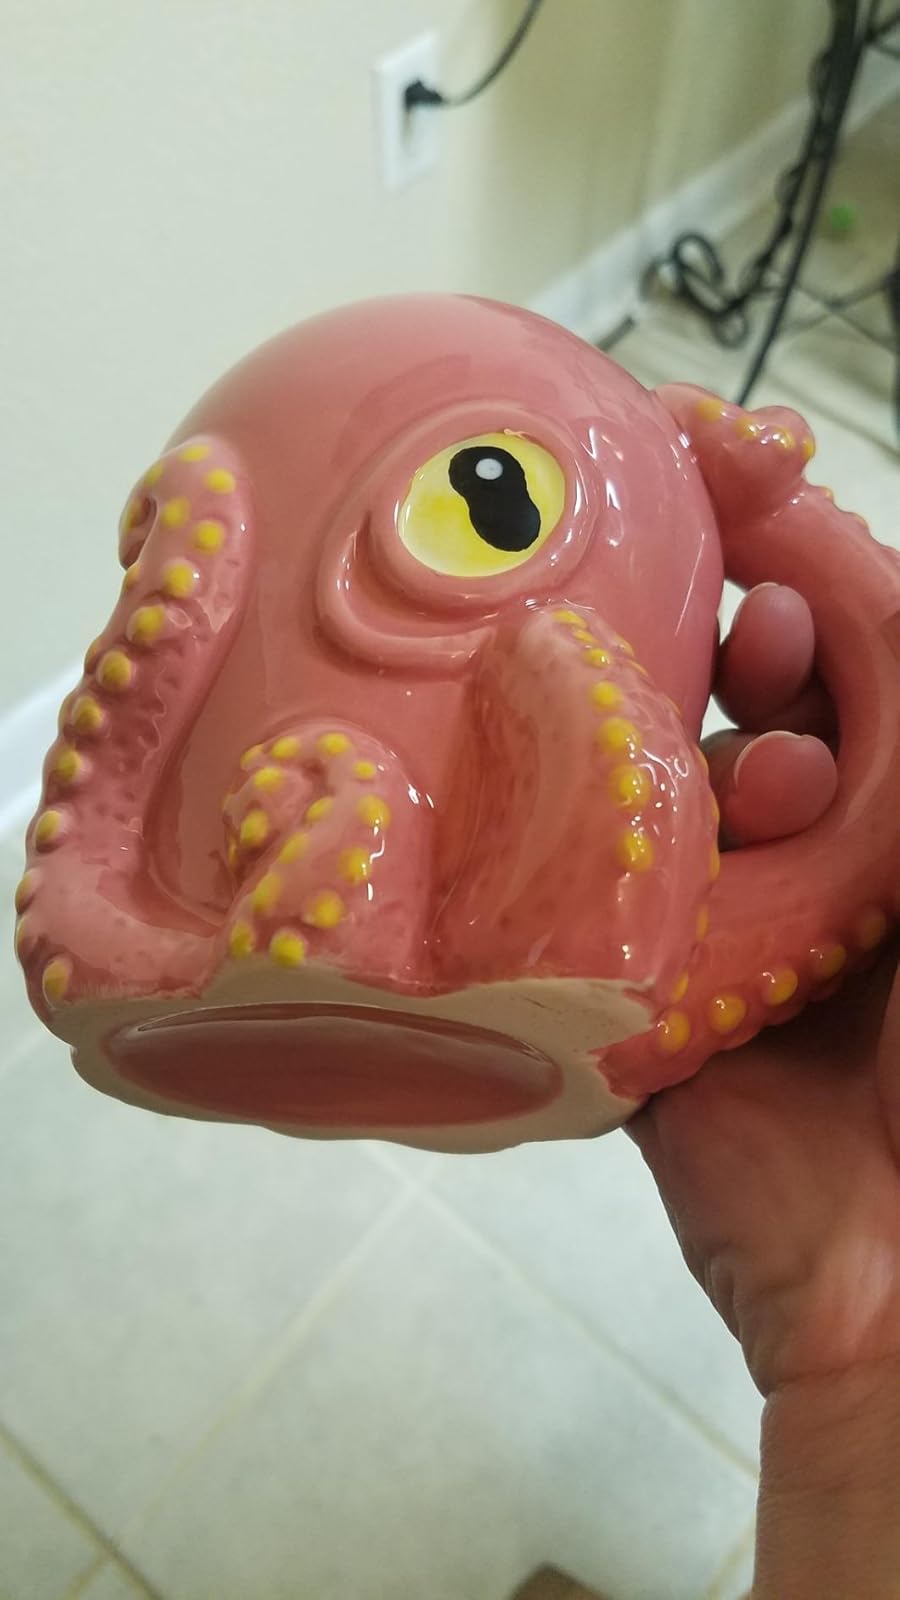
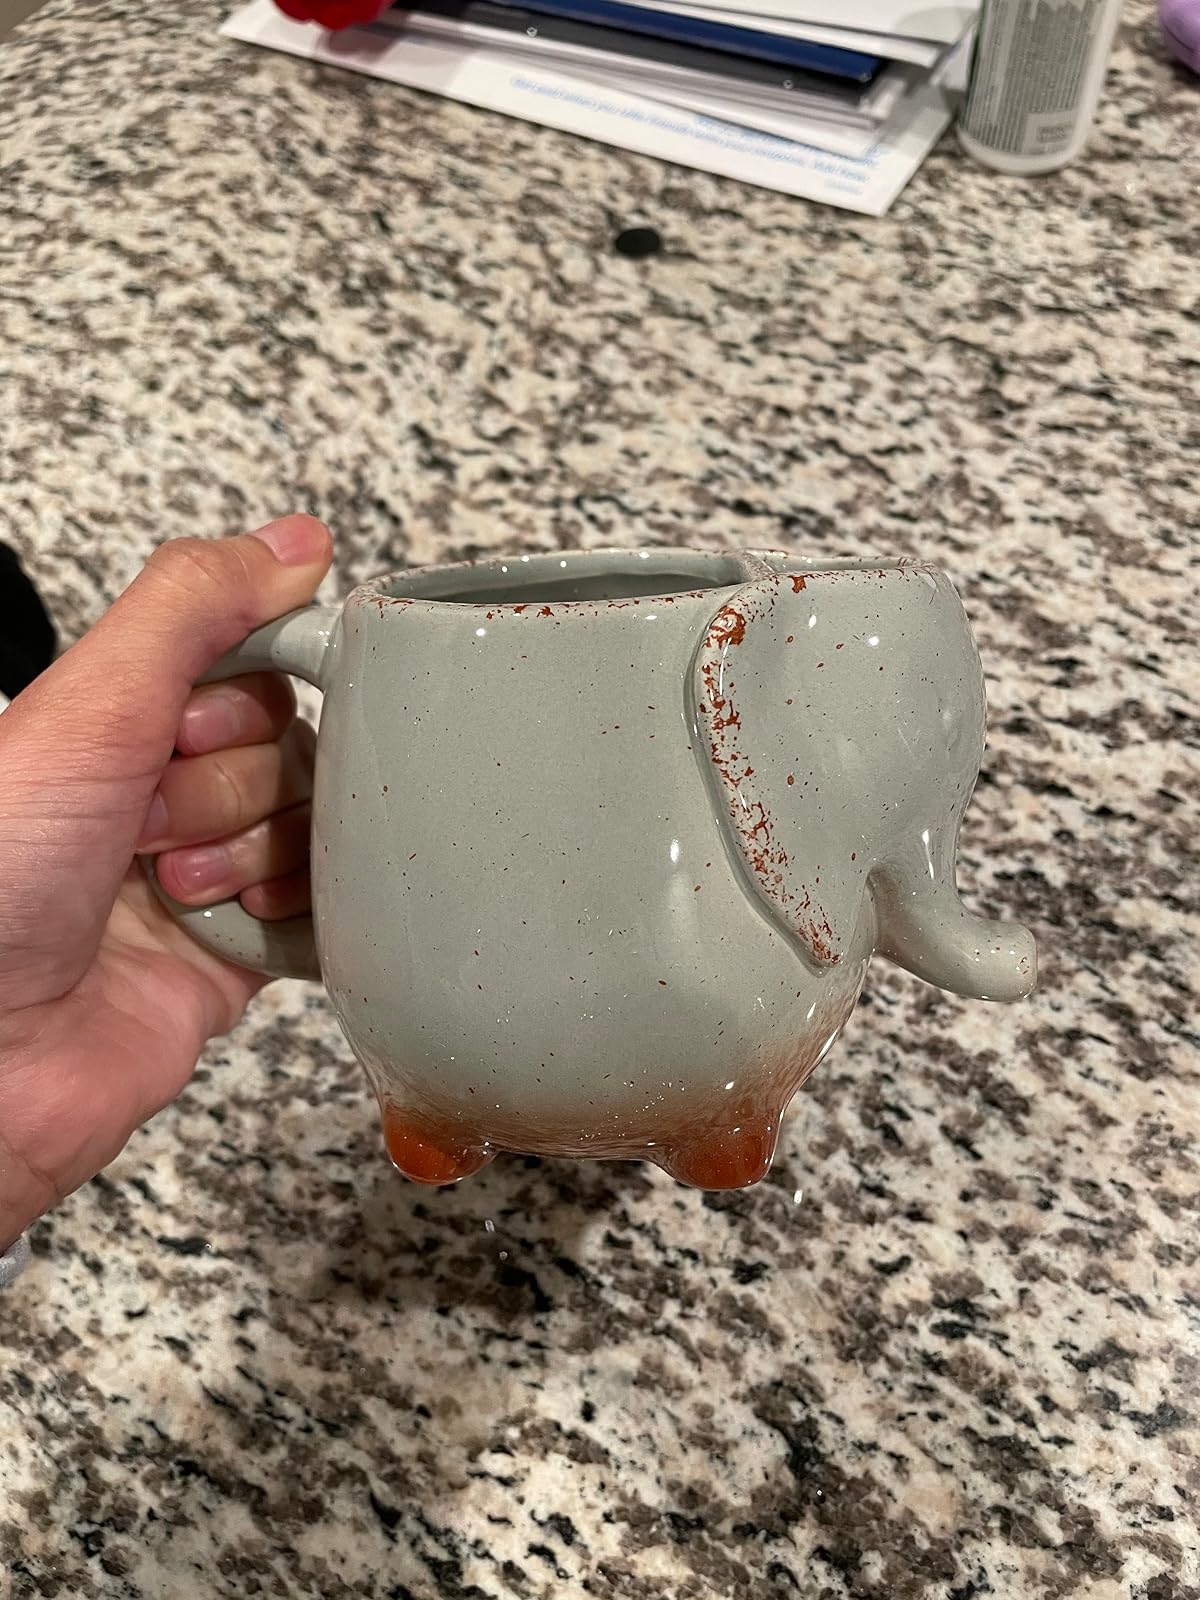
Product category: items_mug
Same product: no